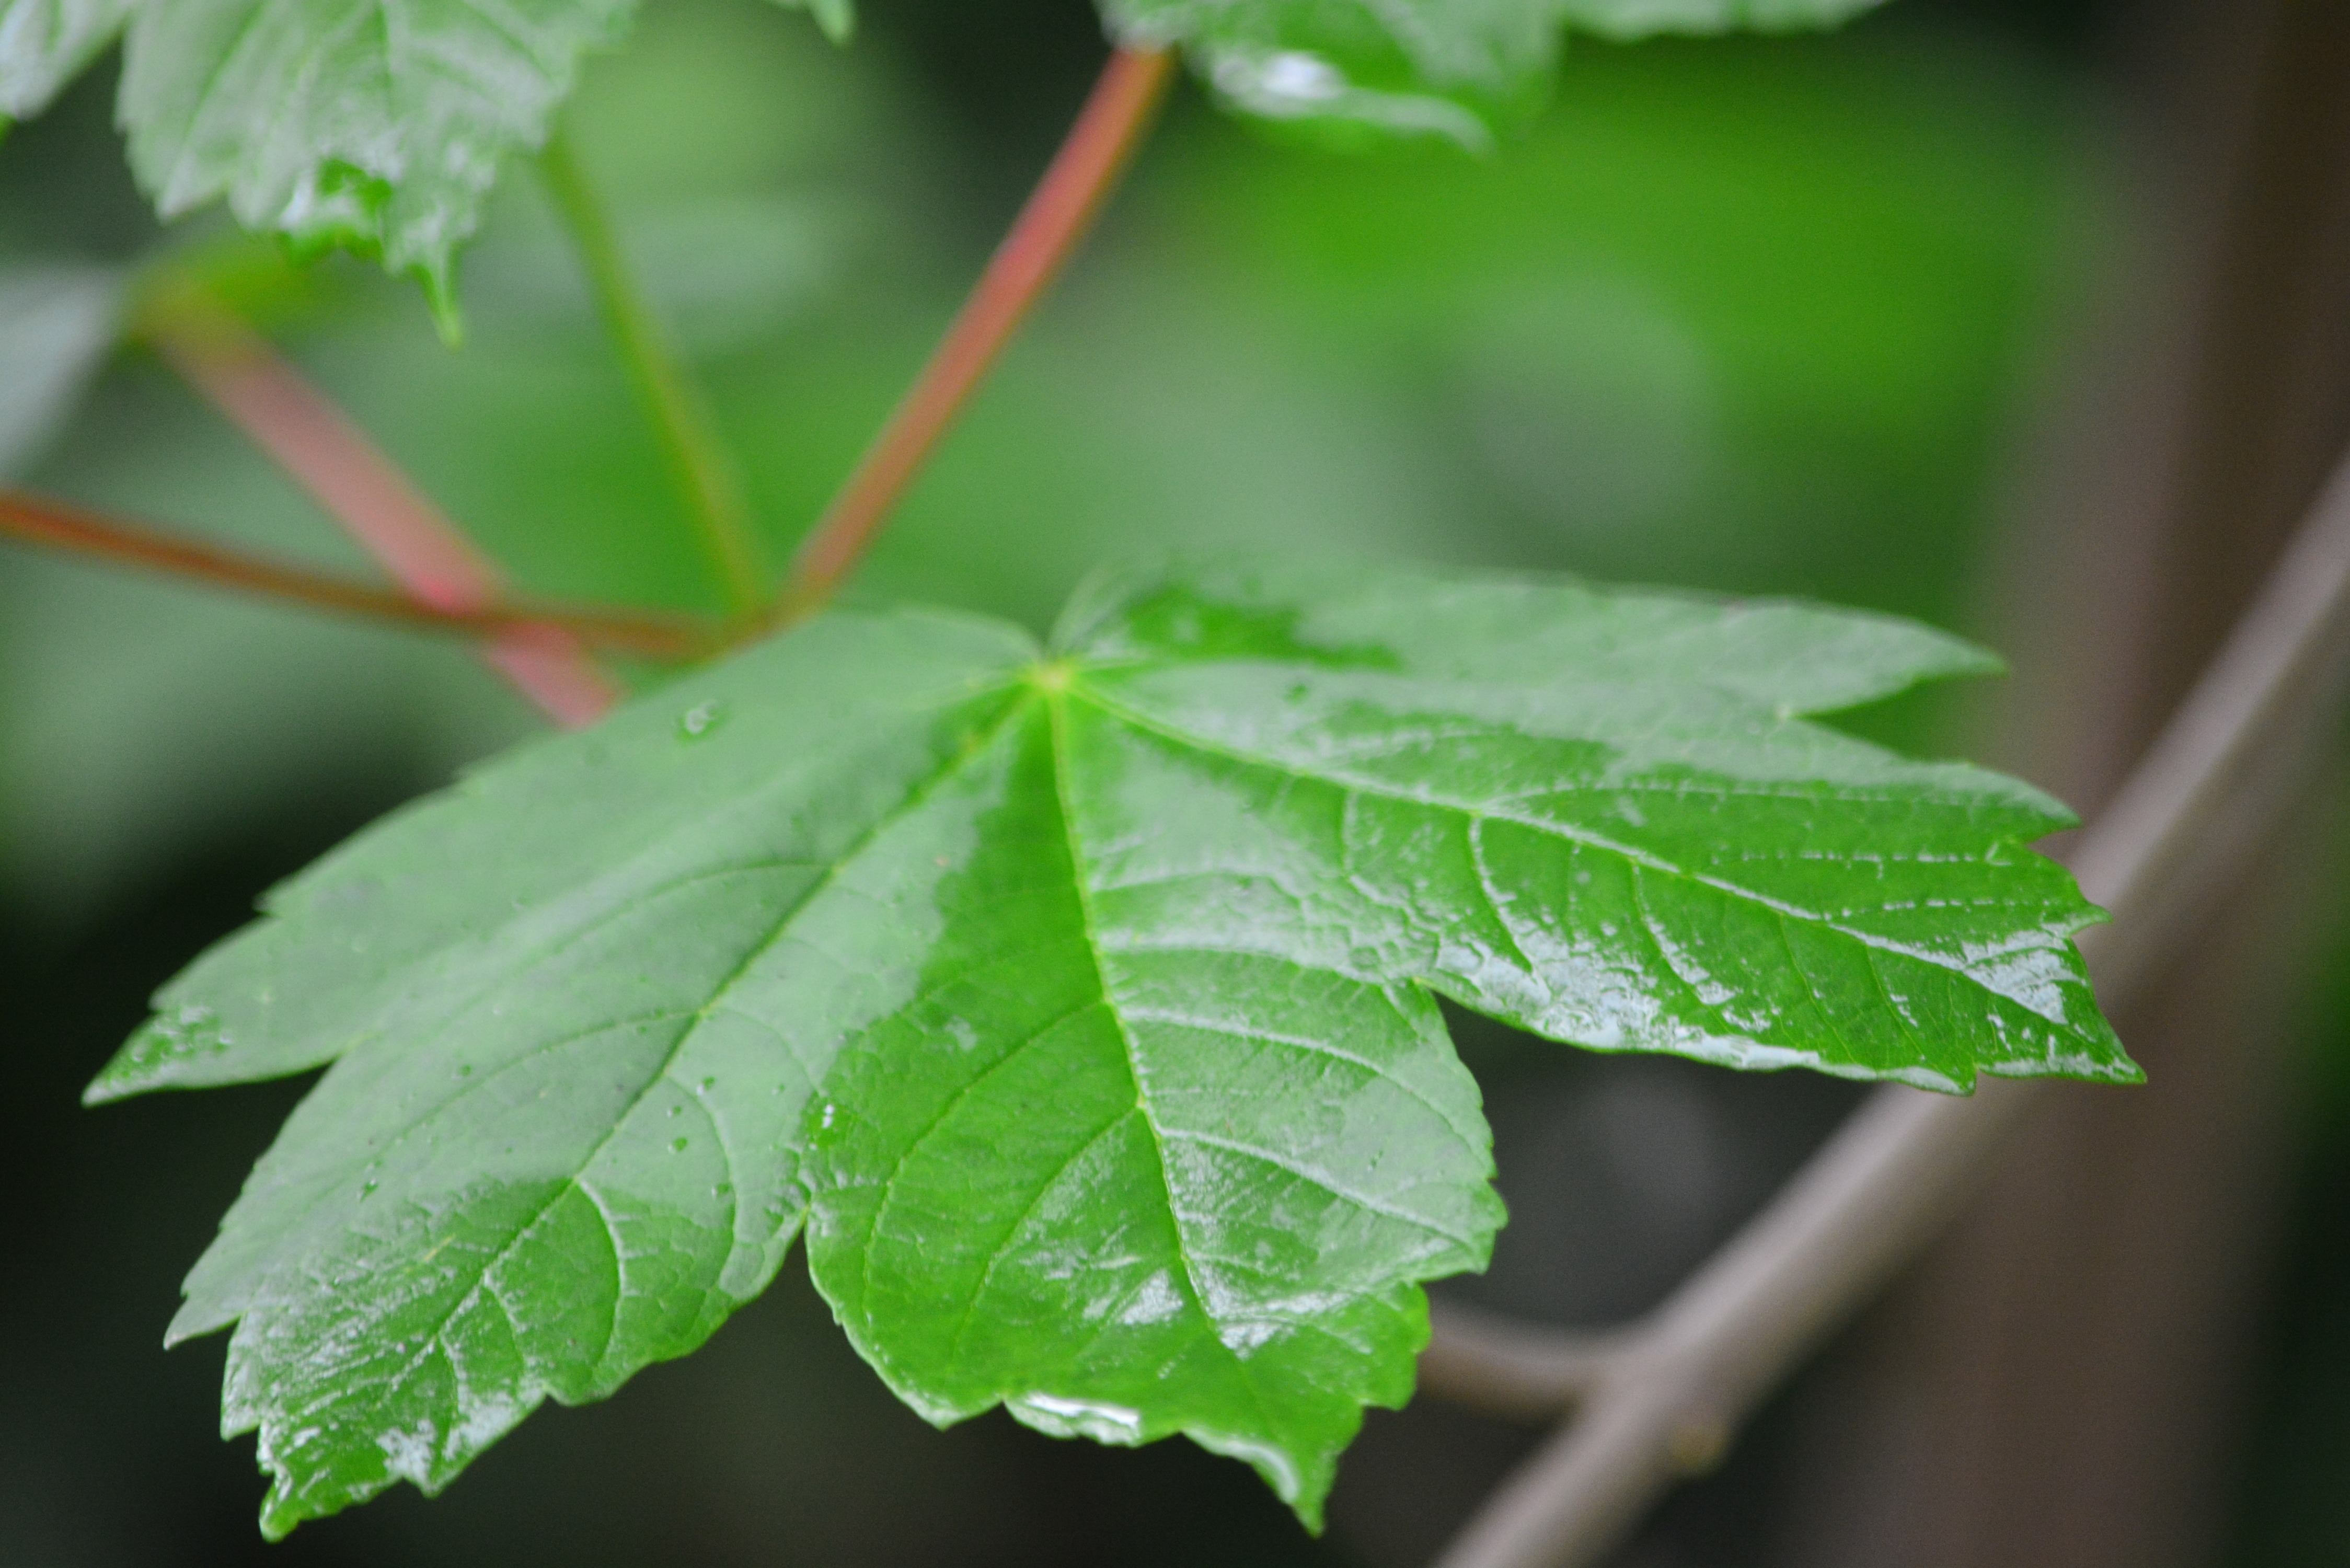
tree, nature, forest, branch, plant, leaf, flower, raindrop, foliage, green, produce, botany, flora, maple tree, close up, shrub, deciduous, hungary, macro photography, flowering plant, plant stem, woody plant, land plant